Utsuro-bune

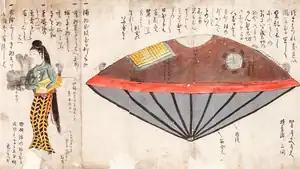
"Utsuro-bune". Manjudō, the strange boat drifted ashore on fief of Lord Ogasawara.

, also Utsuro-fune and Urobune, was an unknown object that allegedly washed ashore in 1803 in Hitachi province on the eastern coast of Japan. "Utsuro" means "hollow" and -"bune" (from "fune") means "boat". Accounts of the incident appear in four texts: "Oushuku Zakki" (1815), "Toen Shōsetsu" (1825), "Hyōryū Kishū" (1835) and "Ume-no-chiri" (1844).